Streak: Hoverboard Racing

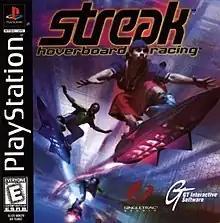

Streak: Hoverboard Racing is a 1998 futuristic racing video game developed by SingleTrac and published by GT Interactive for the PlayStation.